Hurricane Adrian (2005)

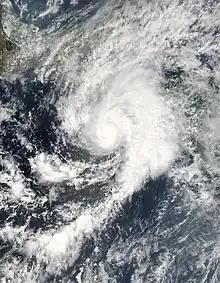
Adrian near peak intensity on May 19

Hurricane Adrian was an early season hurricane which took an unusual southwest to northeast track, bringing it closer to El Salvador than any other hurricane since reliable records began in 1949. The first storm of the 2005 Pacific hurricane season, Adrian developed on May 17, just two days after the official start of the season, several hundred miles south-southeast of Mexico. Tracking in an atypical northwestward direction, the storm gradually intensified. On May 19, the storm reached its peak strength as a minimal hurricane with winds of 80 mph (130 km/h). Not long after reaching this intensity, the storm abruptly weakened. By the morning of May 20, the system had weakened to a minimal tropical storm and turned due west. Later that day, the storm made landfall along the Gulf of Fonseca in Honduras before dissipating several hours later.